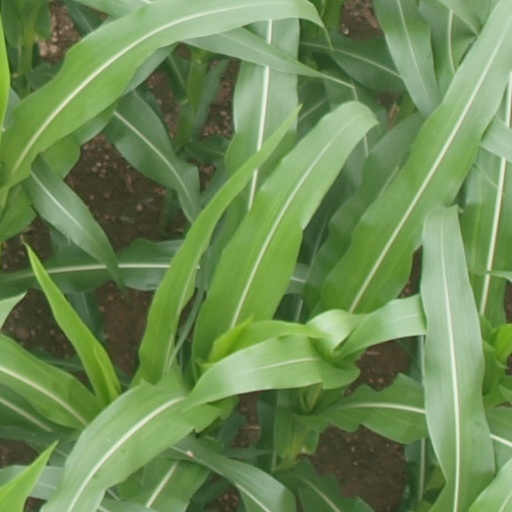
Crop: maize; corn